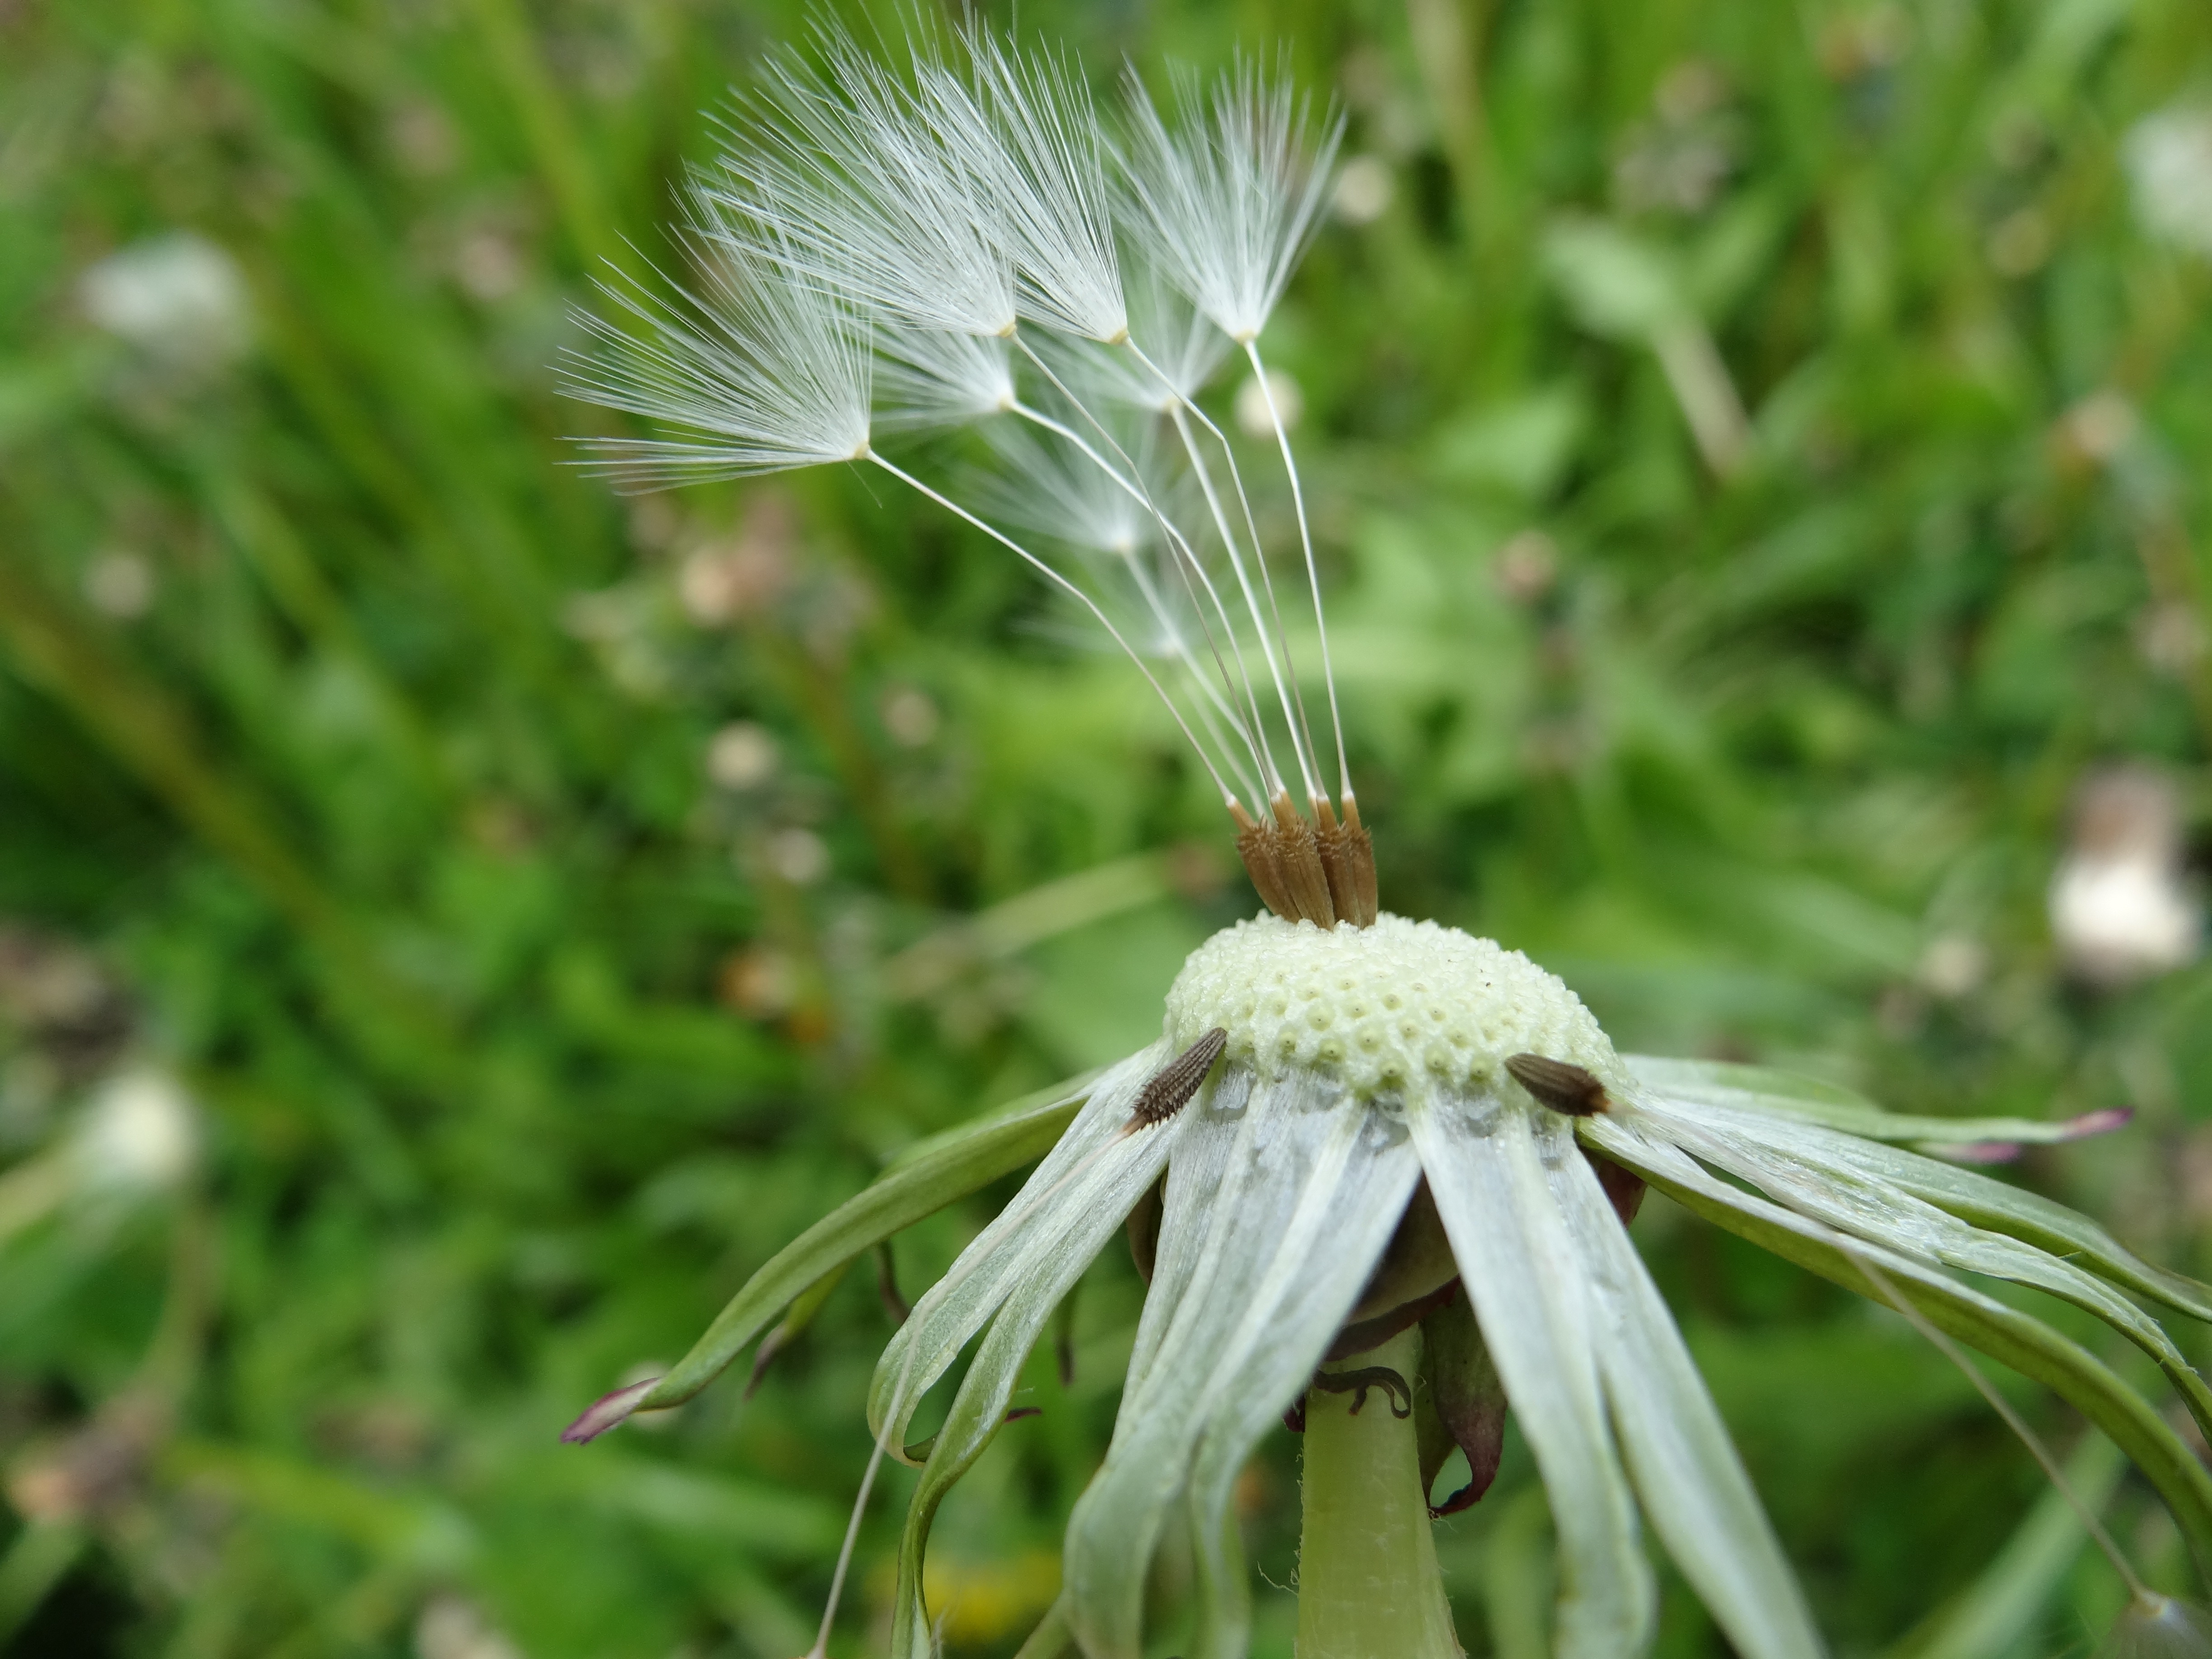
nature, grass, plant, lawn, meadow, dandelion, prairie, leaf, flower, summer, green, herb, botany, flora, wildflower, close up, thistle, macro photography, flowering plant, daisy family, taraxacum officinale, grass family, plant stem, land plant, thorns spines and prickles